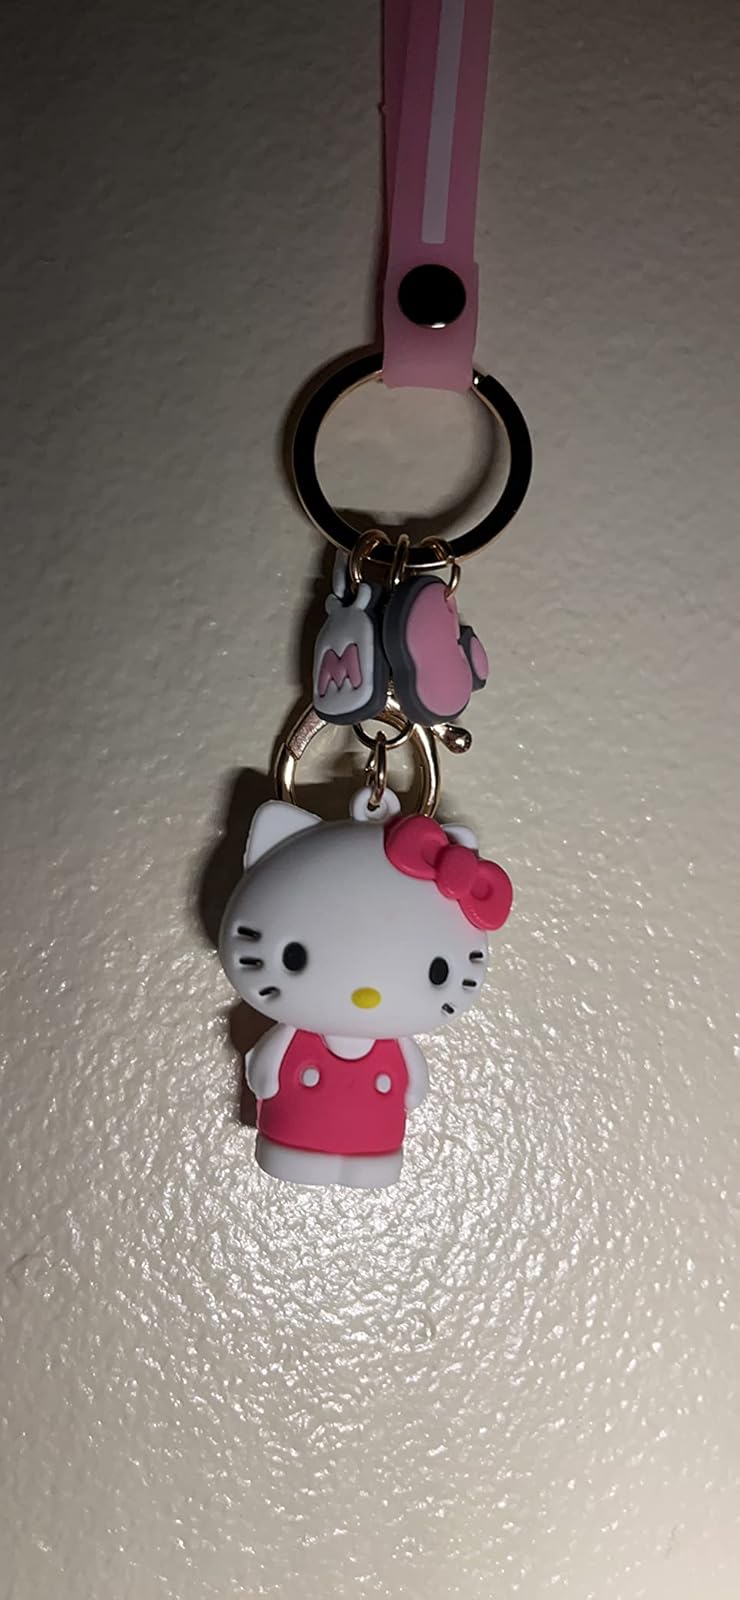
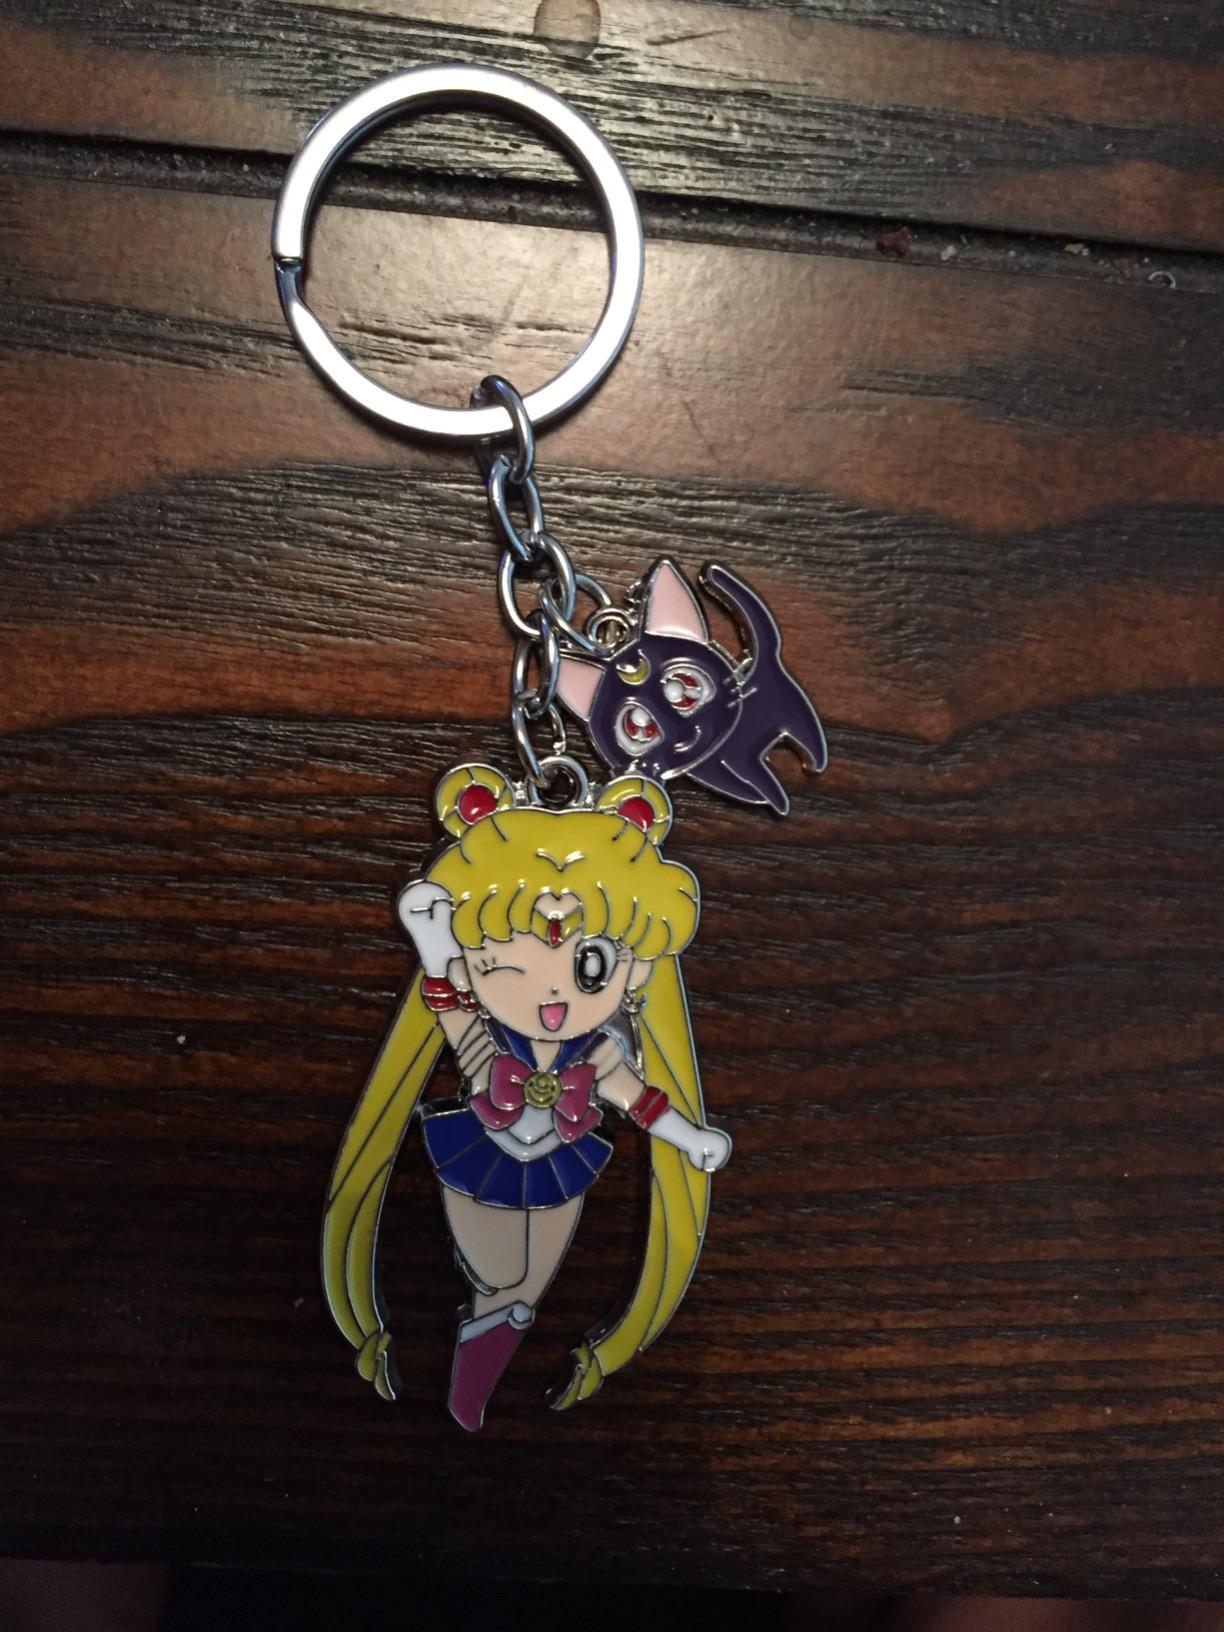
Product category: accessories_keychain
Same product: no